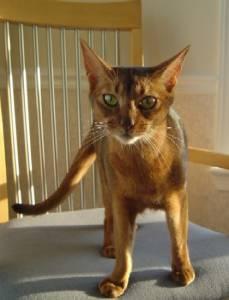
Breed: Abyssinian